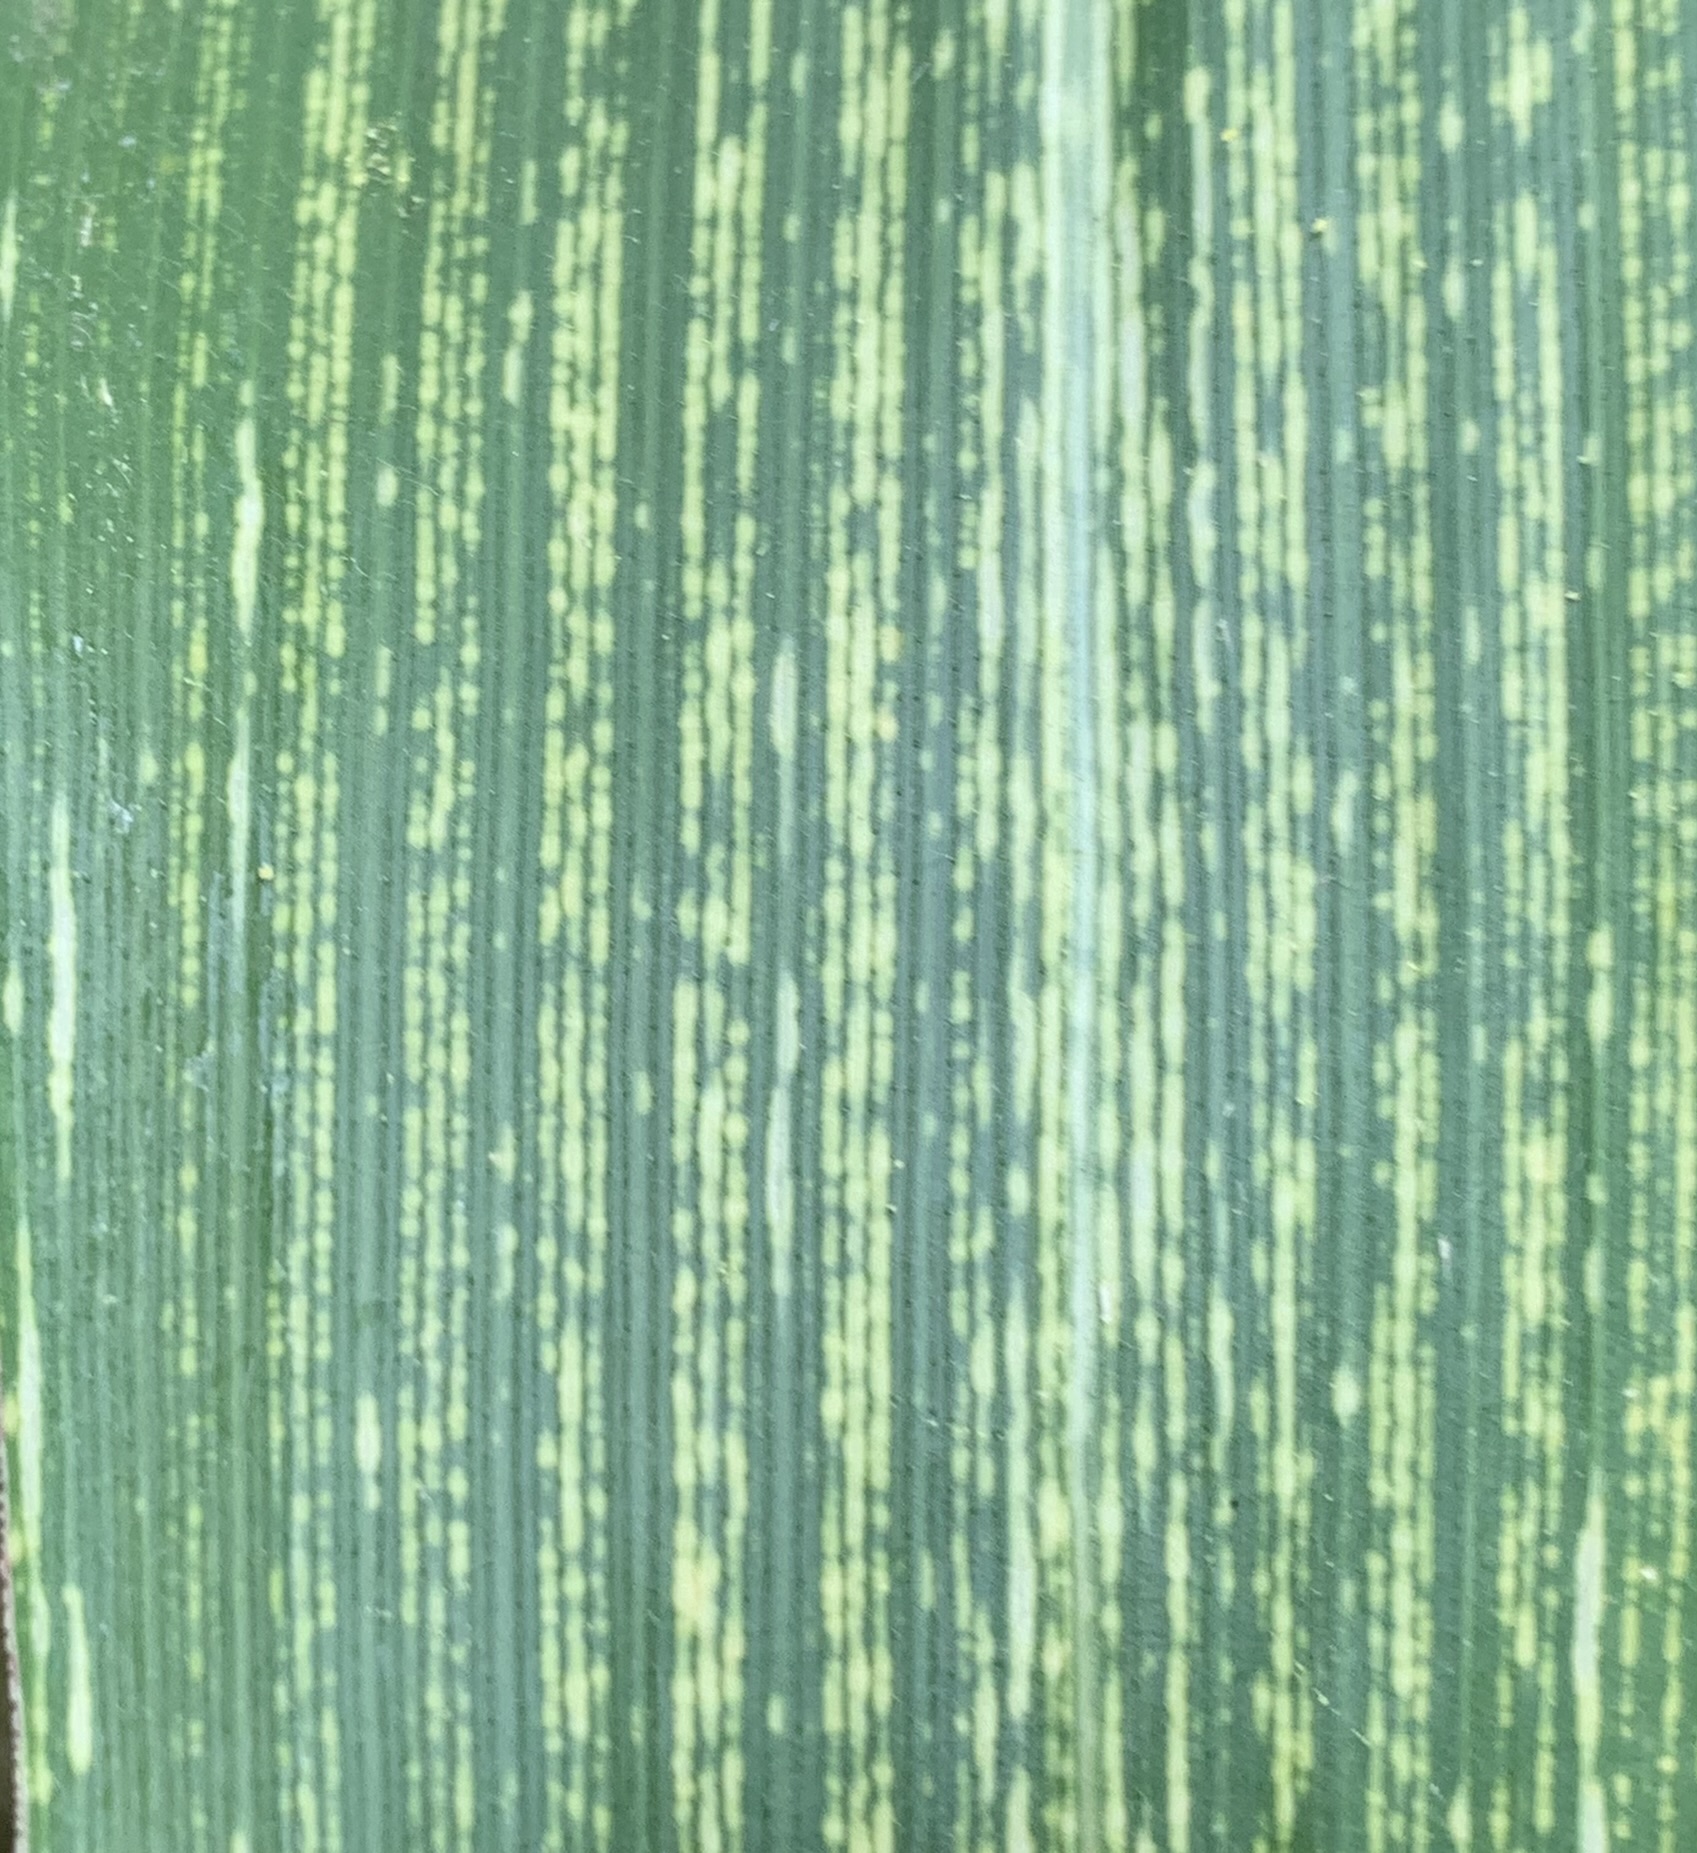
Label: MSV